Tunisia

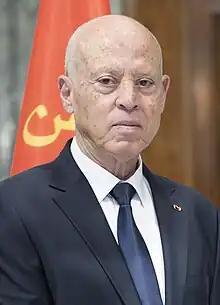
Kais Saied, President since 2019

The Tunisian Revolution was an intensive campaign of civil resistance that was precipitated by high unemployment, food inflation, corruption, a lack of freedom of speech and other political freedoms and poor living conditions. Labour unions were said to be an integral part of the protests. The protests inspired the Arab Spring, a wave of similar actions throughout the Arab world. The catalyst for mass demonstrations was the death of Mohamed Bouazizi, a 26-year-old Tunisian street vendor, who set himself afire on 17 December 2010 in protest at the confiscation of his wares and the humiliation inflicted on him by a municipal official named Faida Hamdy. Anger and violence intensified following Bouazizi's death on 4 January 2011, ultimately leading longtime President Zine El Abidine Ben Ali to resign and flee the country on 14 January 2011, after 23 years in power.